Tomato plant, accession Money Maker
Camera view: tilt-top (135 deg); turntable rotation: 90 degrees
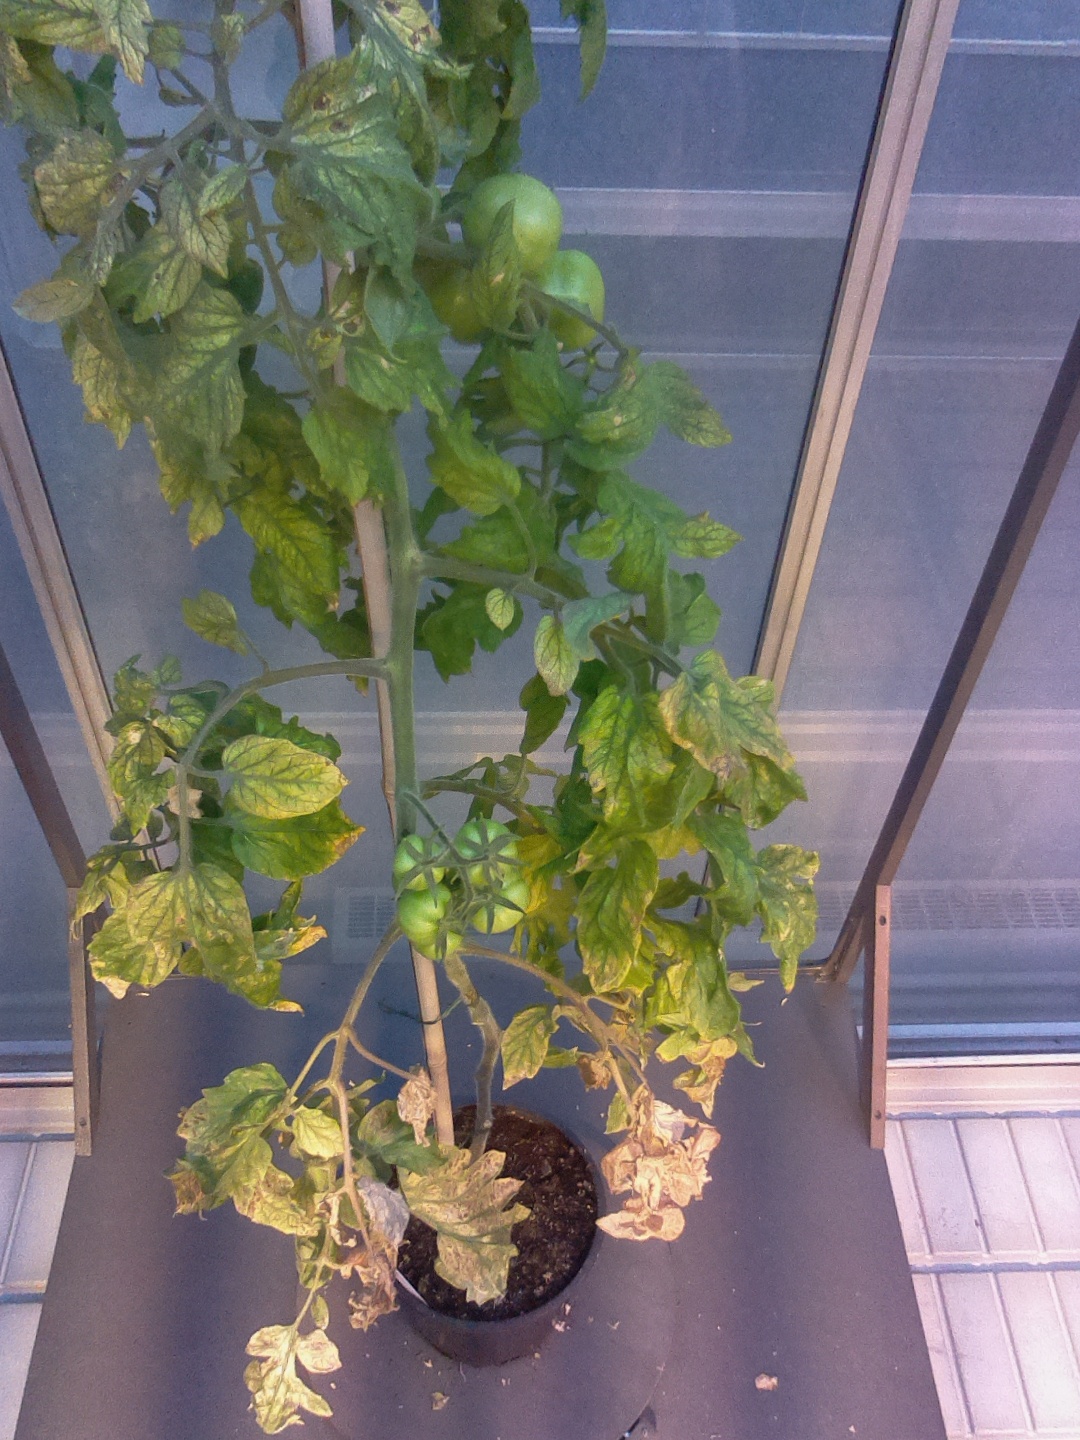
BBCH growth stage 78: 80% -90% of final fruit size